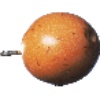
Label: granadilla